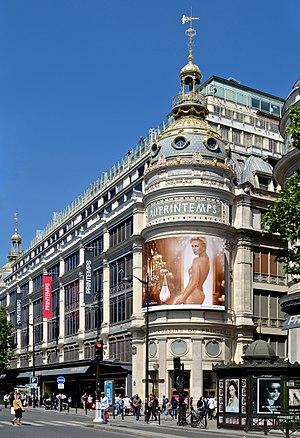
Le Printemps Haussmann est un grand magasin détenu par le Groupe Printemps situé dans le 9ᵉ arrondissement de Paris et où sont distribuées les principales marques de mode, de beauté et de décoration de la maison. Elles sont réparties par thèmes dans les trois bâtiments du magasin. Les façades et toitures des anciens magasins sont inscrites au titre des monuments historiques par arrêté du 15 janvier 1975.